K'gari

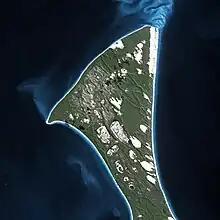
K'gari seen from Spot Satellite

Dingoes were once common on K'gari, but are now decreasing. The island dingoes are reputedly some of the last of the species to have not cross-bred with dogs in Eastern Australia and, to preserve this status, dogs are not allowed on the island. According to DNA examinations conducted in 2004, the island dingoes have not cross-bred with modern dogs. However, skull measurements from the 1990s detected cross-breeds between dingoes and domestic dogs among the population.